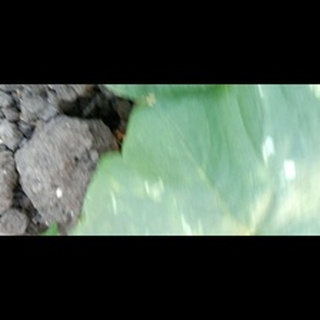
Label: diseased_cucumber